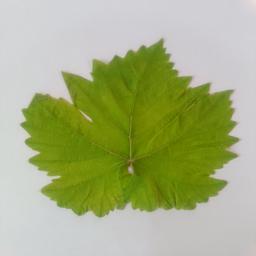
Label: Healthy Leaves